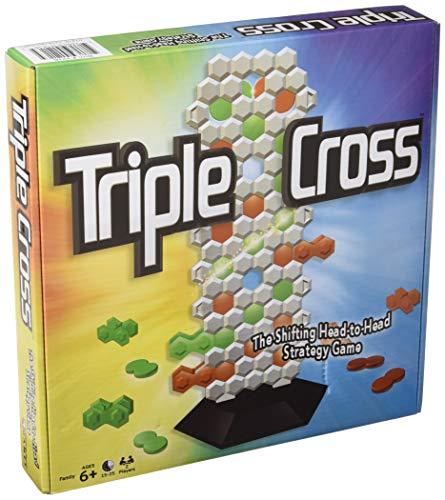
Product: Winning Moves Games Triple Cross
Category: Toys & Games | Games & Accessories | Game Collections
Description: Boss of Triple cross: choose your moves wisely and you’ll be the boss of Triple cross.
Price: $10.66
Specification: ProductDimensions:11x10.8x1.8inches|ItemWeight:12.8ounces|ShippingWeight:12.8ounces(Viewshippingratesandpolicies)|ASIN:B07DS4FHM2|Itemmodelnumber:1216|Manufacturerrecommendedage:6-20years